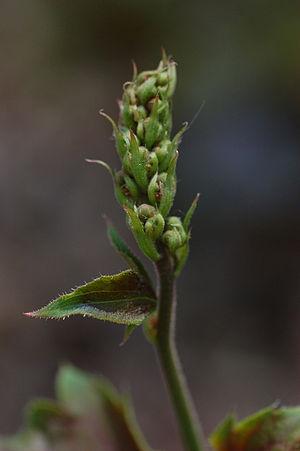
Heuchera americana est une espèce de plantes du genre Heuchera et de la famille des Saxifragaceae.